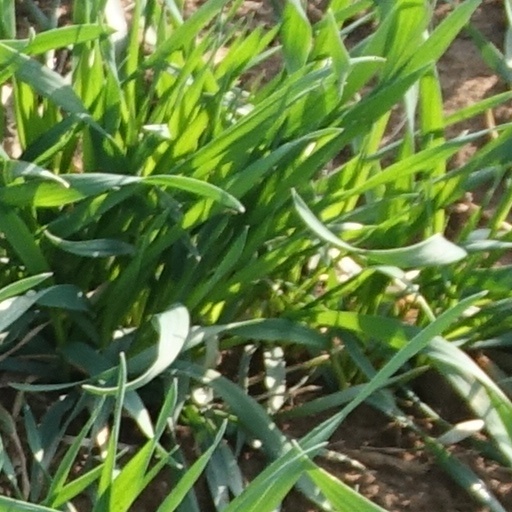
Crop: wheat